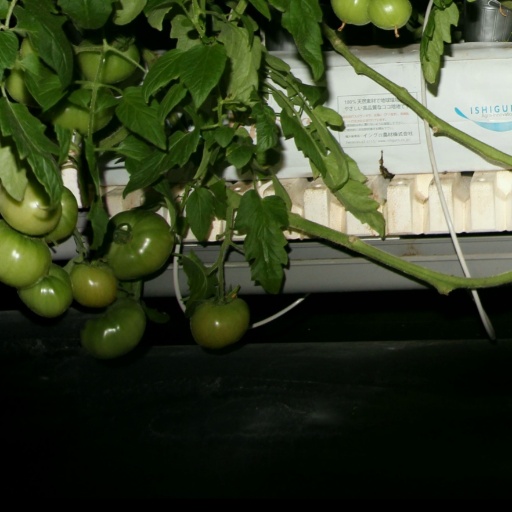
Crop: tomato